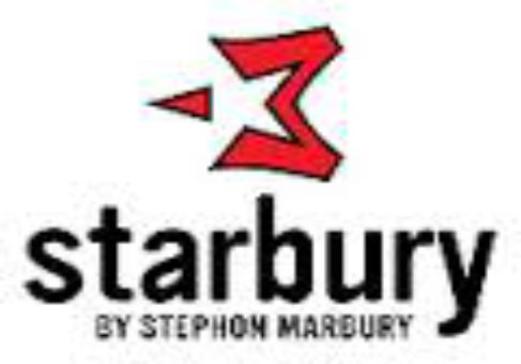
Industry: Clothes